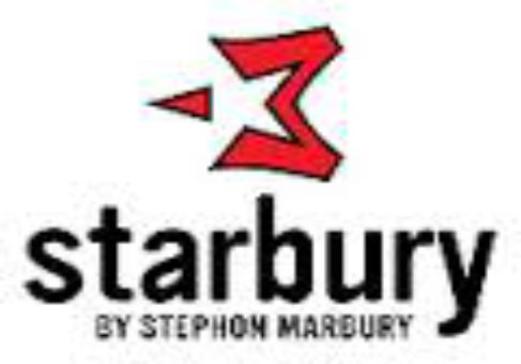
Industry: Clothes